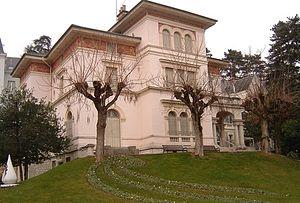
Musée Faure de la ville d'Aix-les-Bains en France dans le département de la Savoie.
D'origine latine, le mot villa désigne un domaine foncier comportant des bâtiments d'exploitation et d'habitation. On distingue, à l'époque romaine, la villa de campagne de la villa suburbaine.